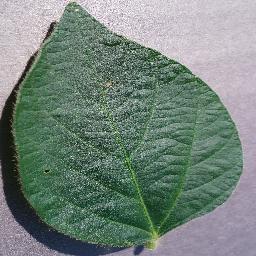
Label: Soybean___healthy